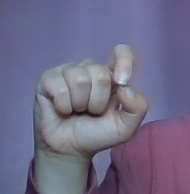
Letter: fa